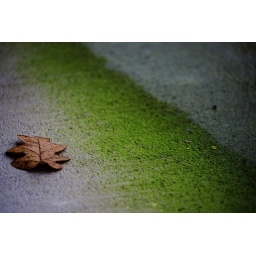
The green is the beginnings of moss that grows on the concrete slab of our balcony in the rainy season.